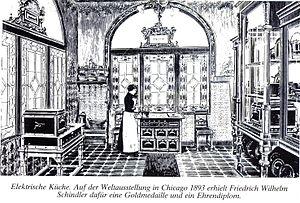
L'électricité existe depuis les débuts de l'univers qui est composé, selon des principes physiques, de « matière ». Son histoire vue par les hommes remonte aux débuts de l'humanité, car l'électricité est partout présente, très discrète la majorité du temps. Elle se manifeste parfois de manière très spectaculaire et brutale : par exemple sous forme d'éclairs associés au tonnerre et à des destructions.